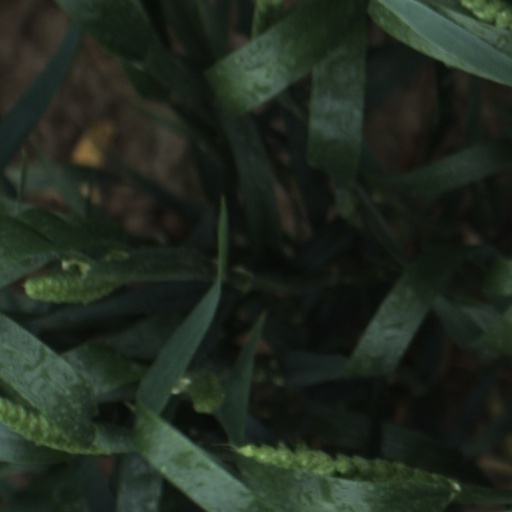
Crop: wheat